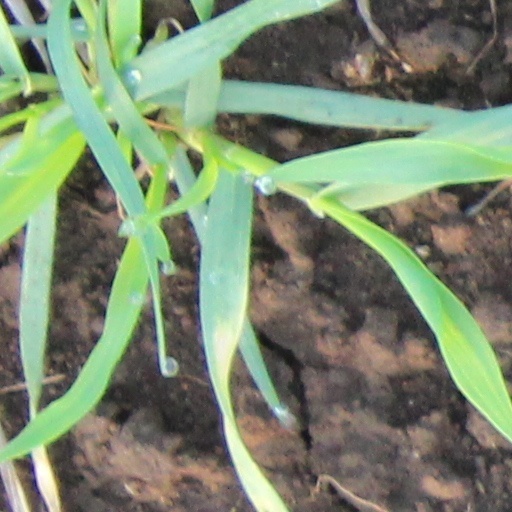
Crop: wheat